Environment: lab
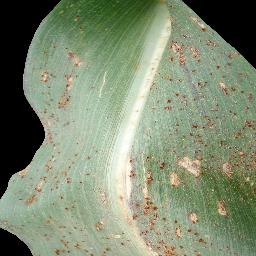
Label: common_rust